St. Giragos Armenian Church

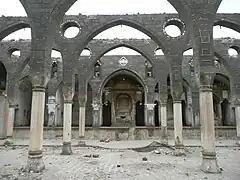
The church as seen in 2008, before restoration

During World War I, the church was used as a headquarters of the Imperial German Army. In 1915, during the Armenian genocide, the Christian population of the city was massacred. During the violence, artillery fire destroyed the bell tower of the church. After the war, the church was used as an army barracks, a warehouse, and as a textile factory by the state. In 1960, it was returned to the care of the remaining local Armenian community, but it remained in a derelict state. From 1915 to 2011, no official religious service was held in the church. In the 1990s severe snowstorms caused the roof to collapse, leaving the interior open to the elements.